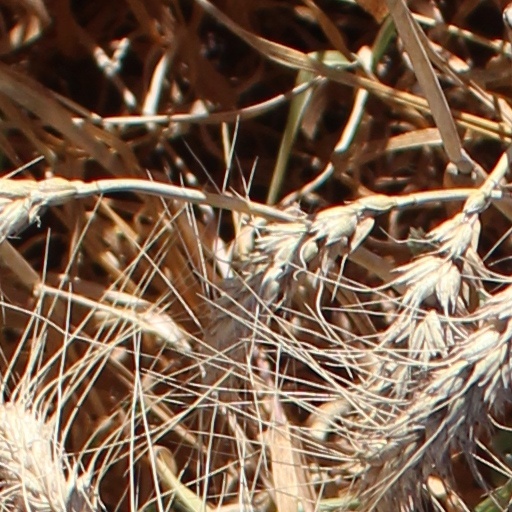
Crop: wheat